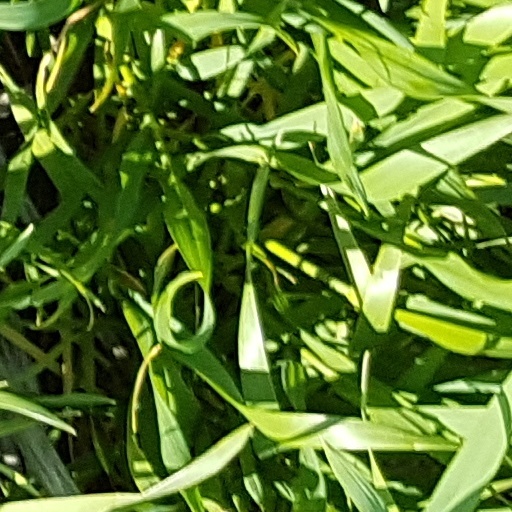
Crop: wheat